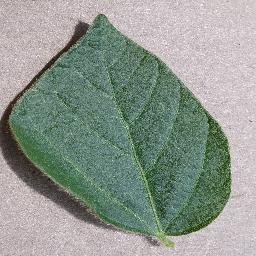
Label: Soybean___healthy